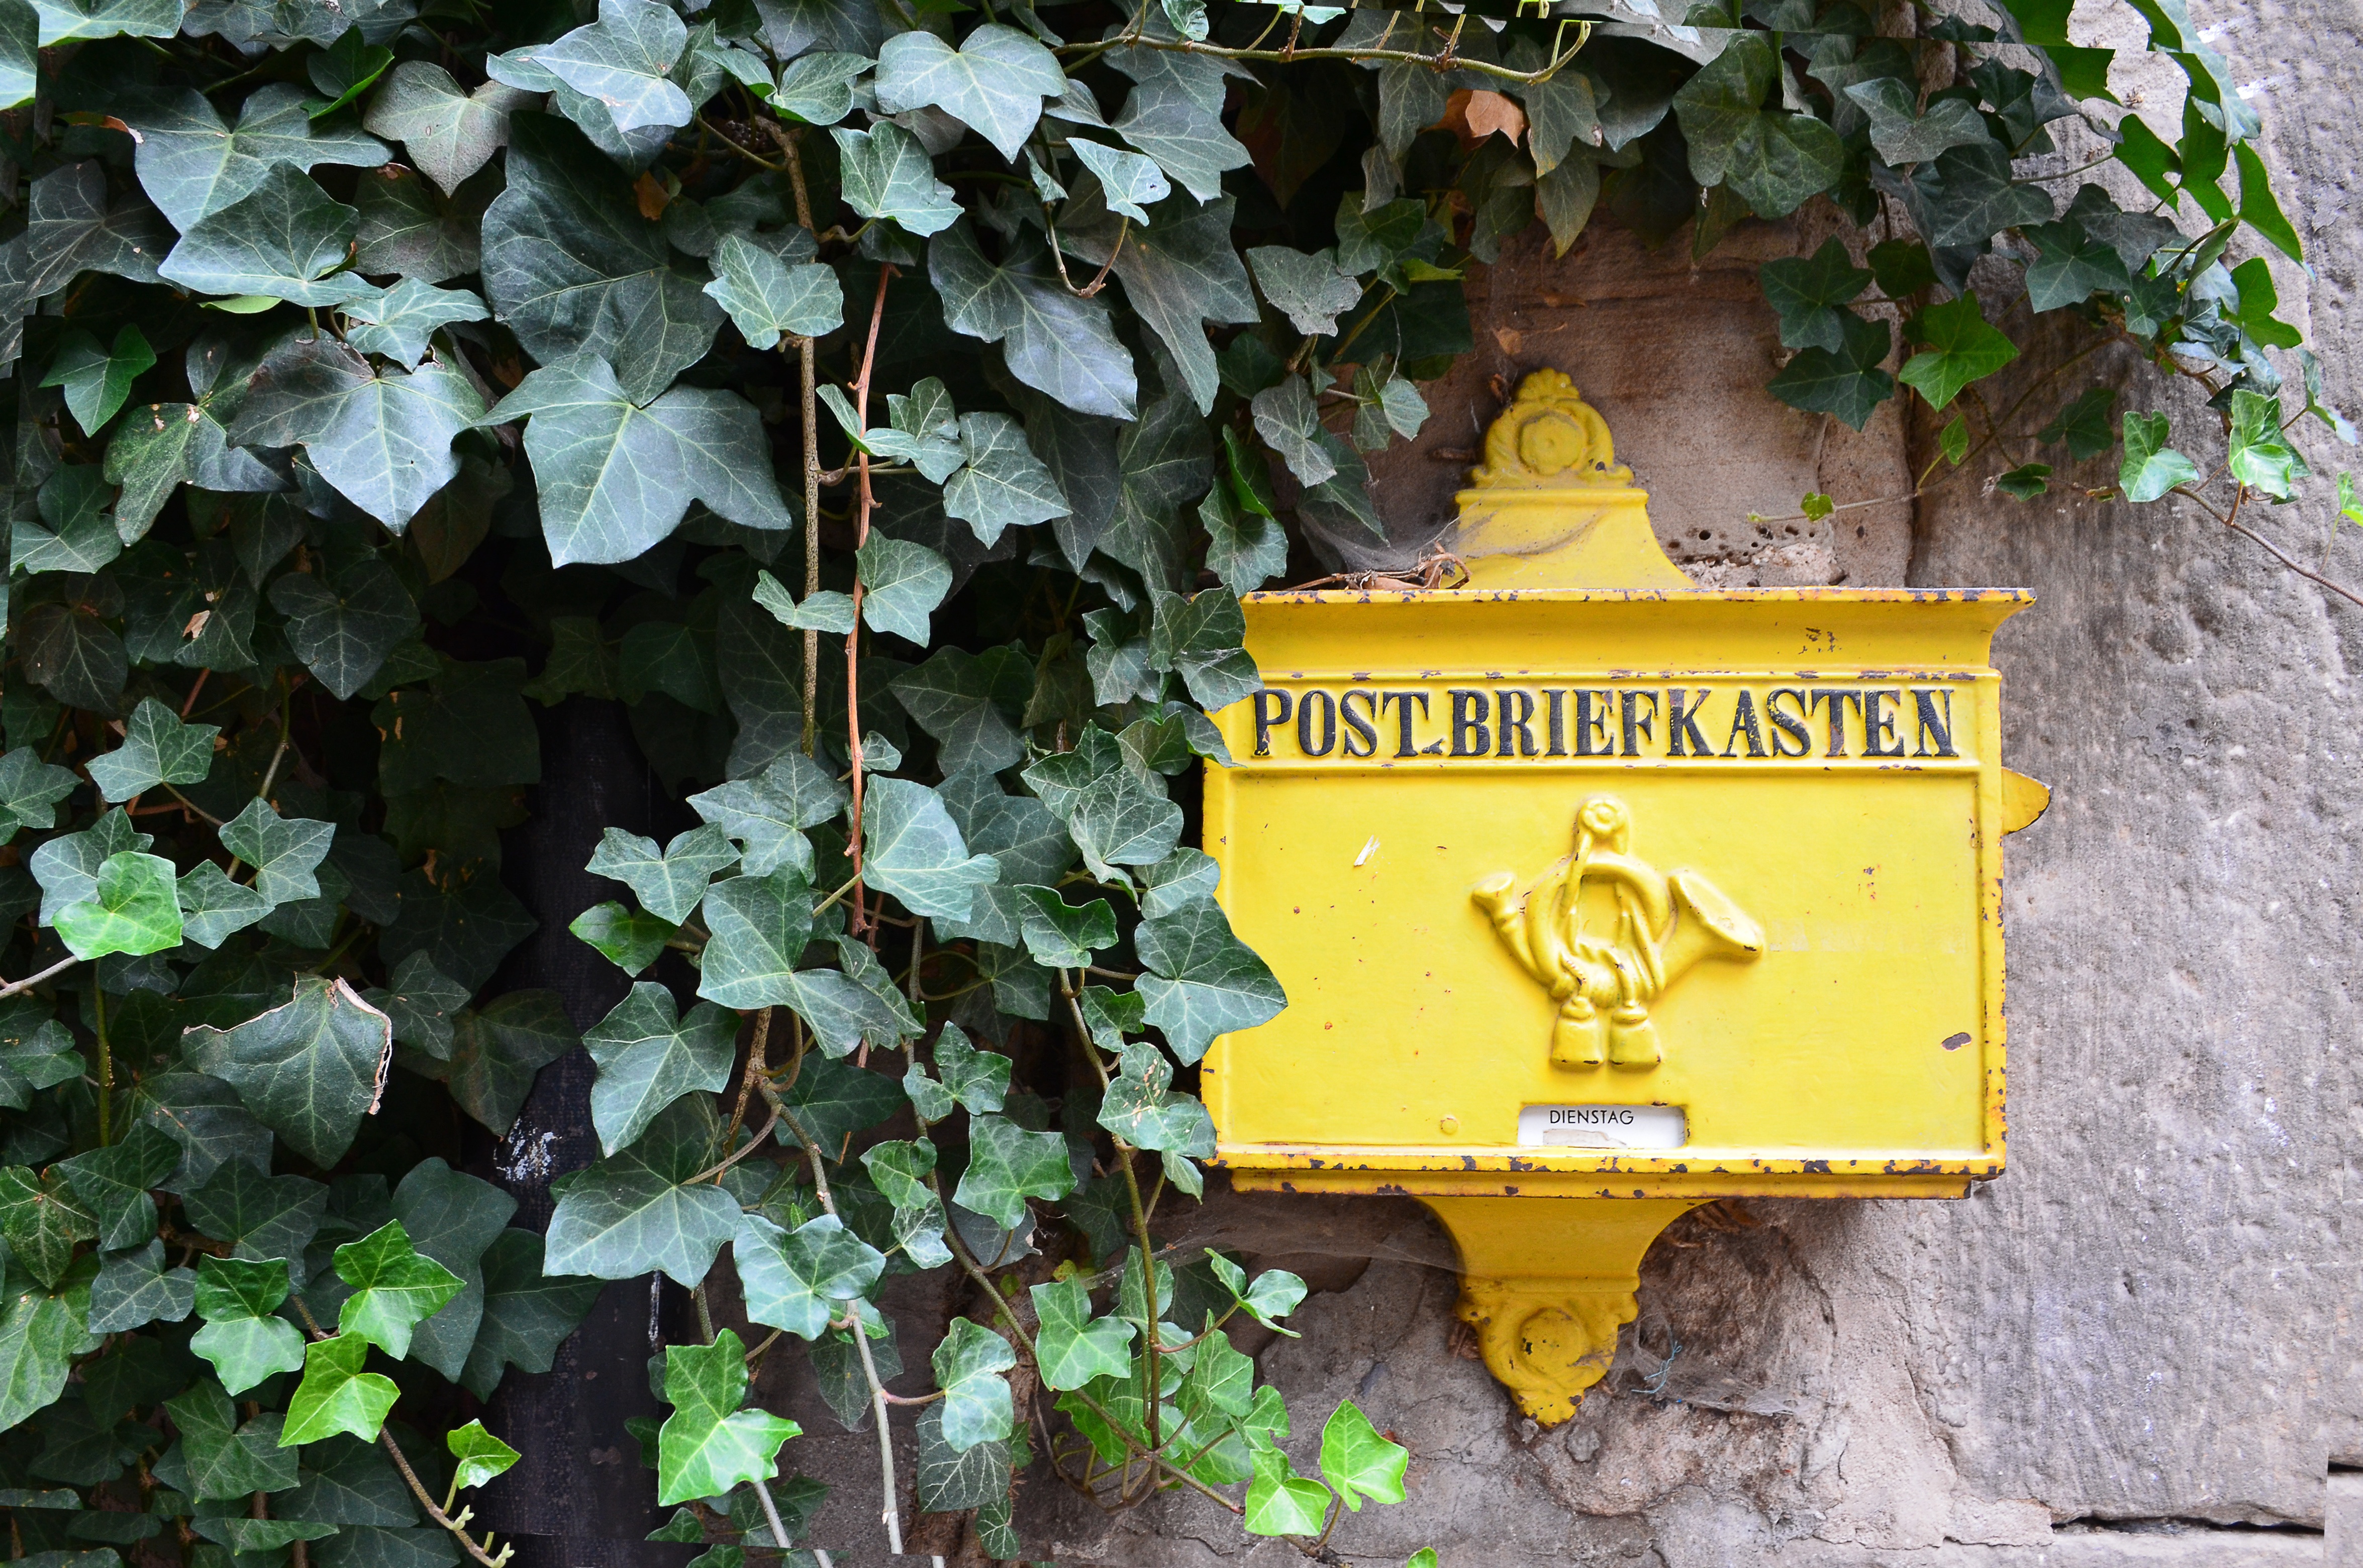
plant, leaf, flower, old, wall, insect, ivy, autumn, climber, garden, close, mailbox, age, common ivy